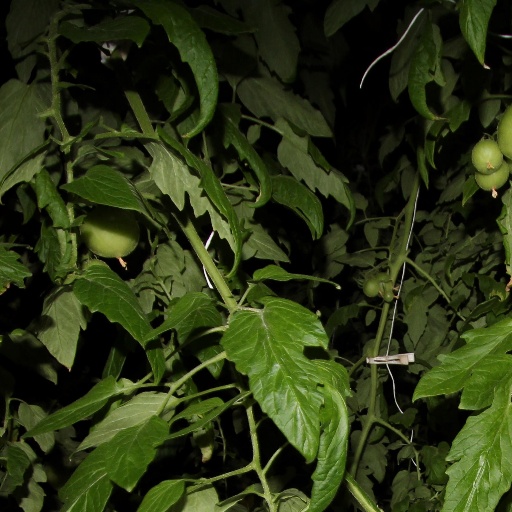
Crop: tomato